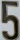
Number: 5